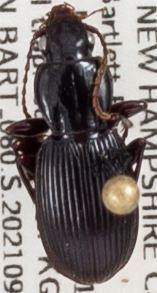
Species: Pterostichus tristis
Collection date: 2021-09-08 04:00:00
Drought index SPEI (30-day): -0.438
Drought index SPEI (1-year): -0.922
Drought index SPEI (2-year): -0.676